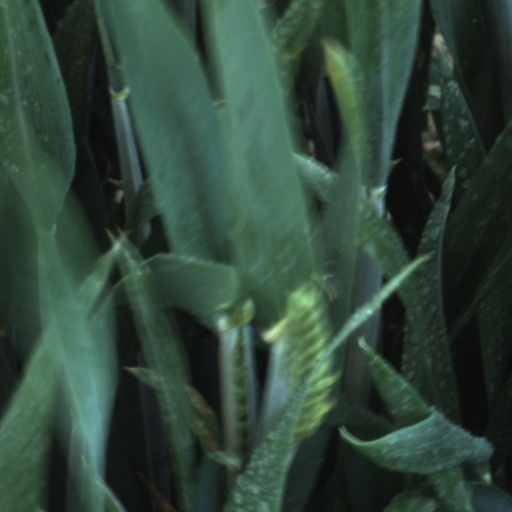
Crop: wheat